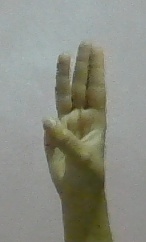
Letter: thaa